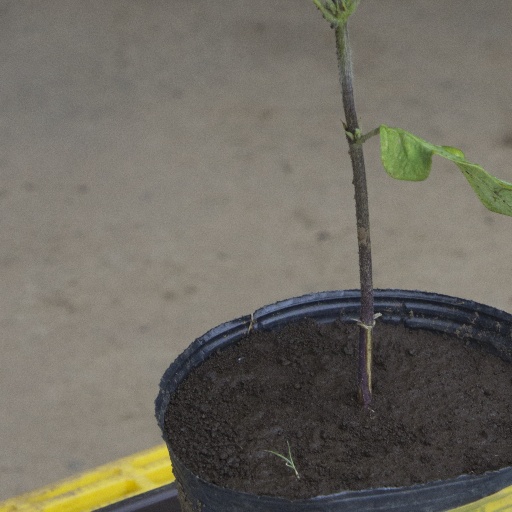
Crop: soybean